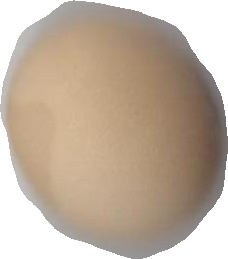
Variety: Anjasmoro